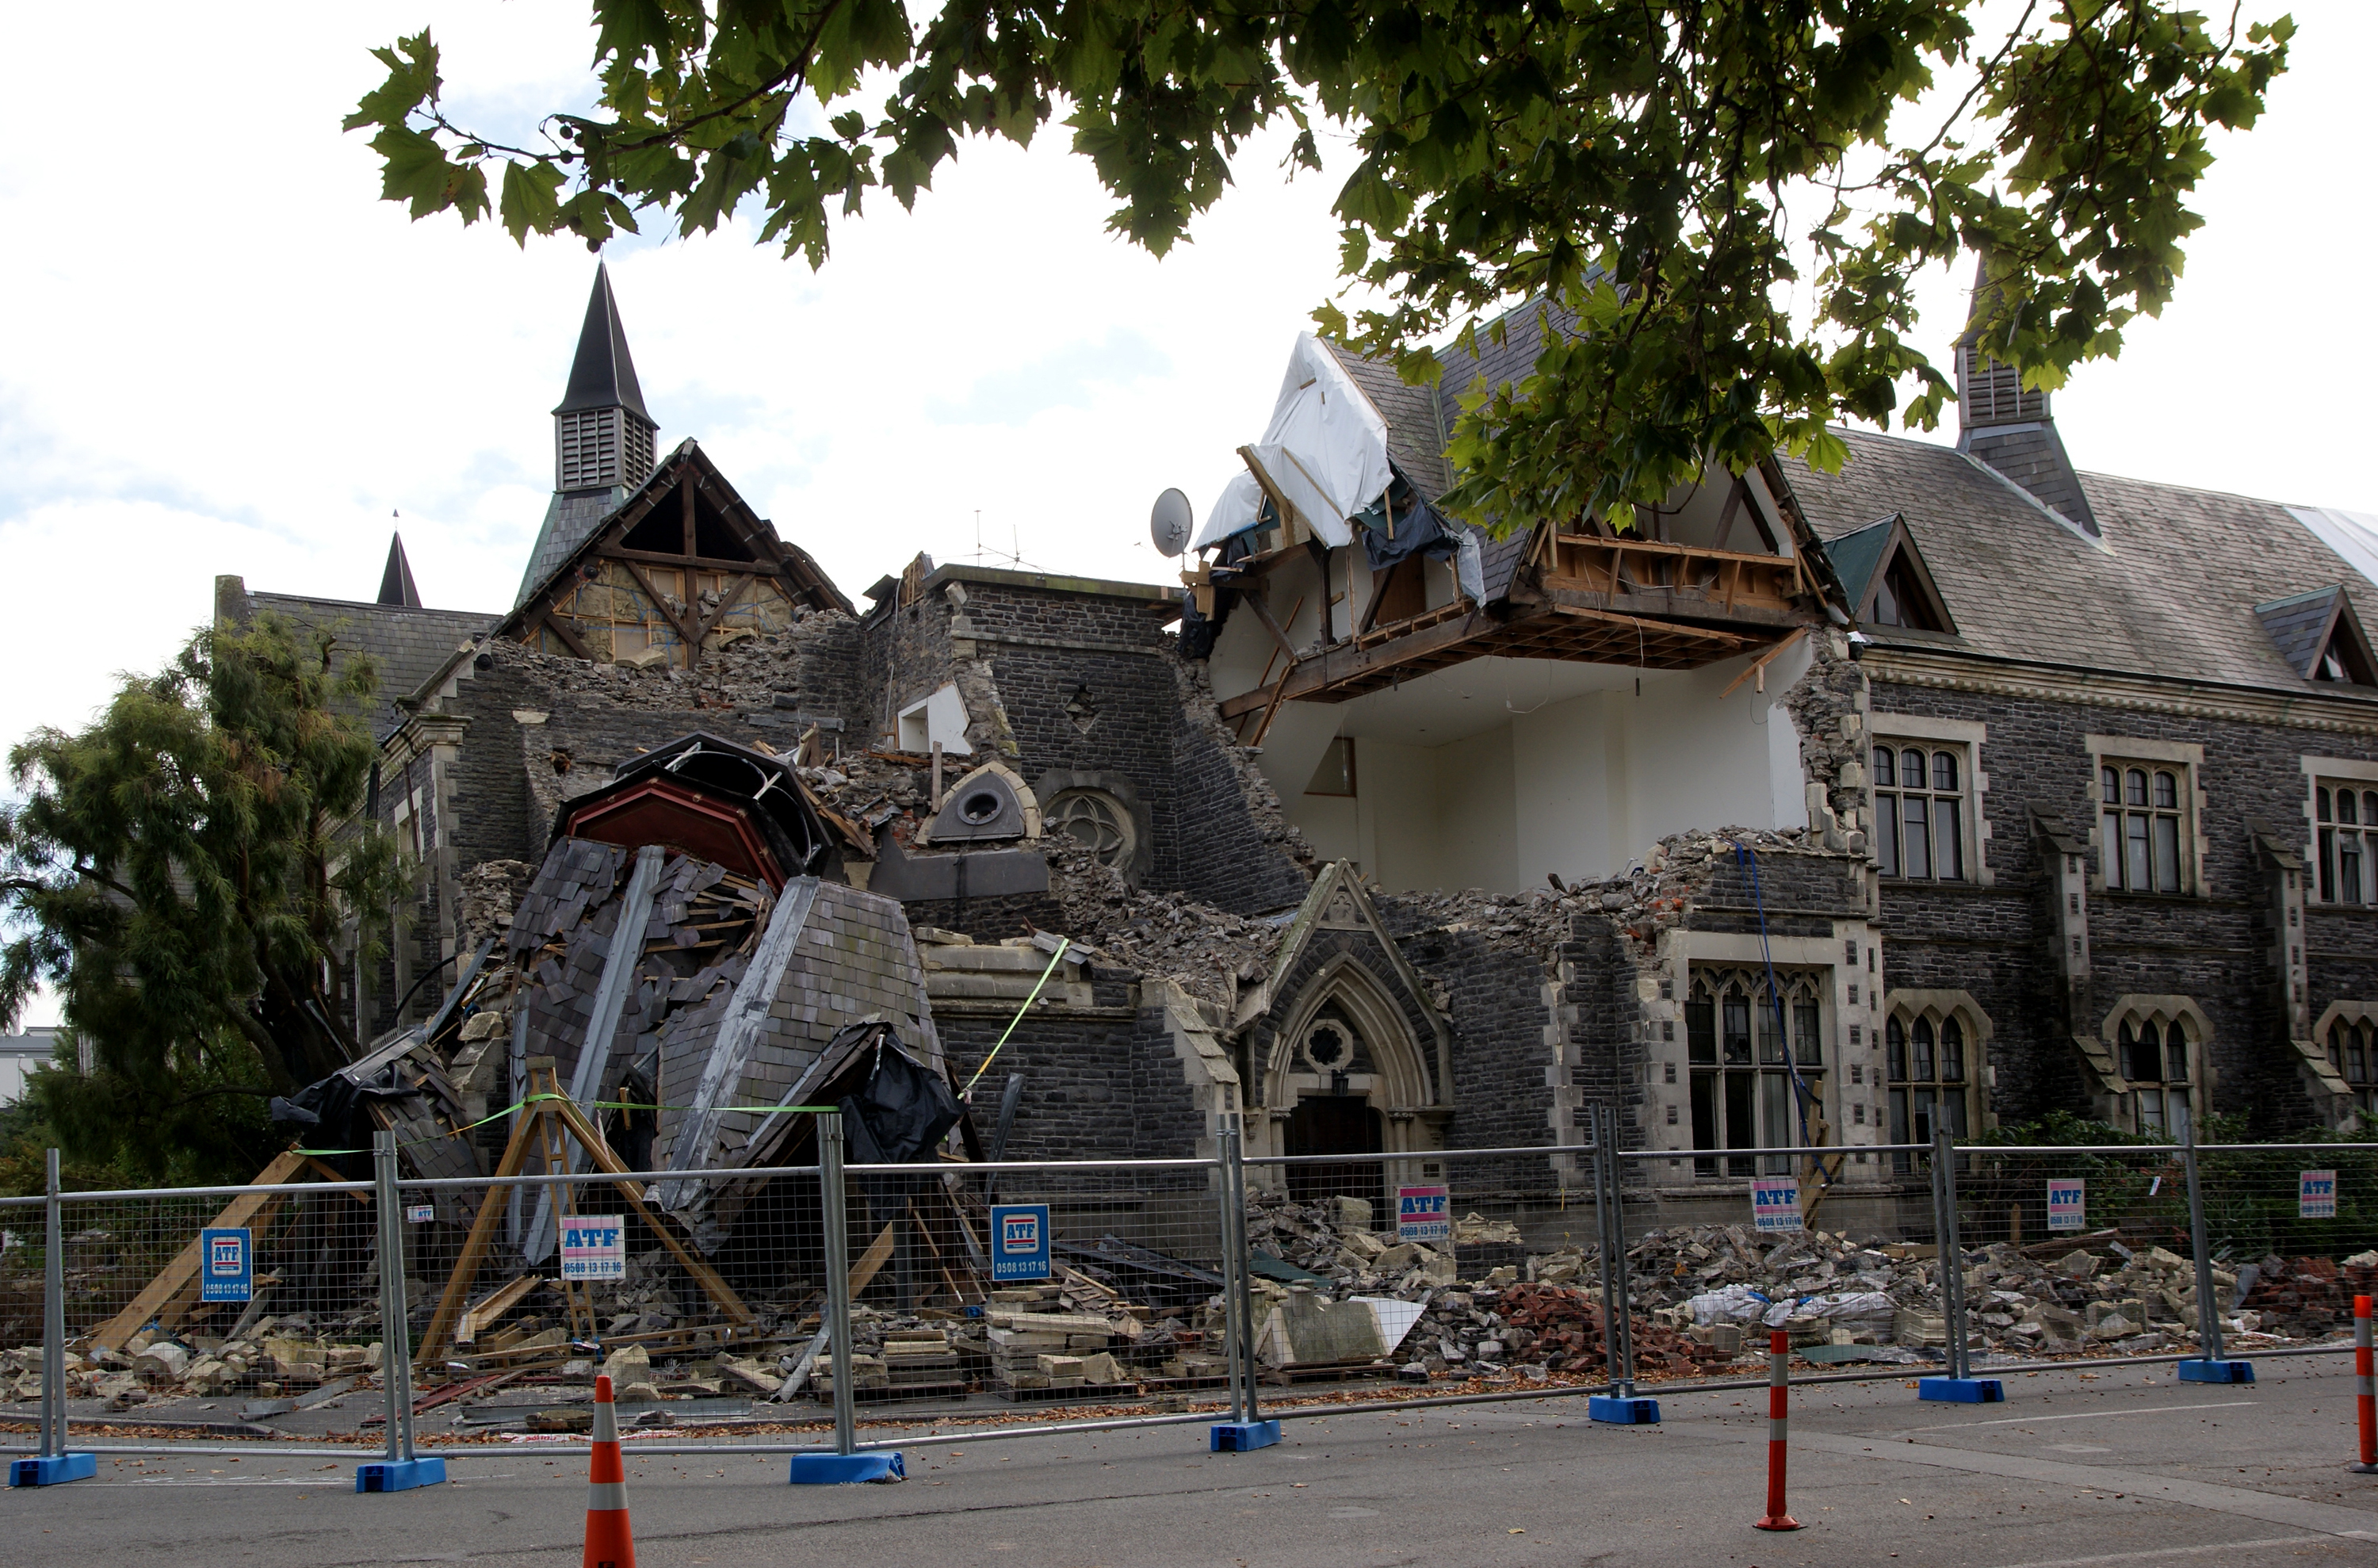
building, broken, temple, ruins, newzealand, earthquake, seismic